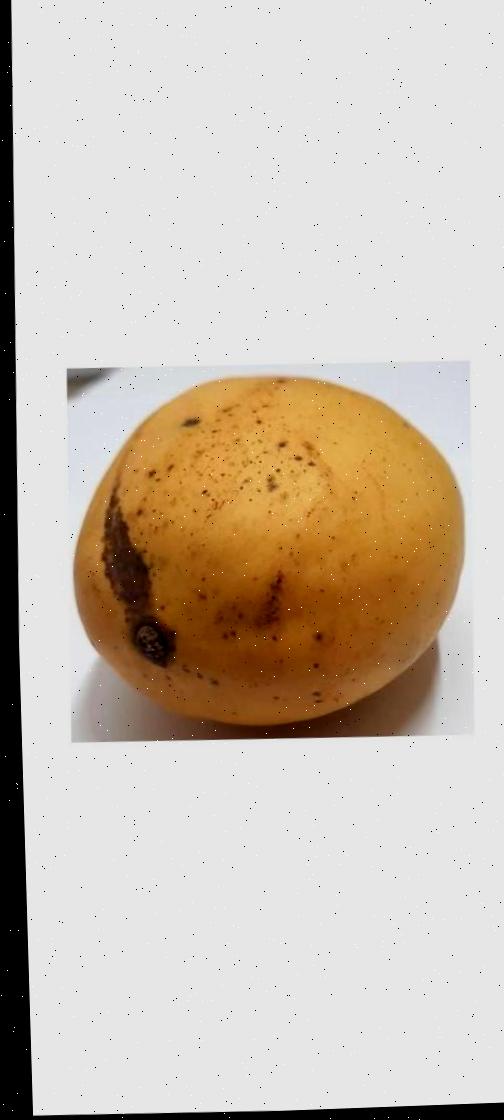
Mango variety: Katimon